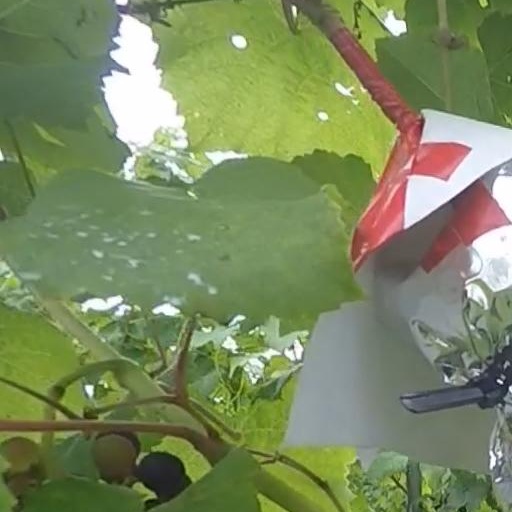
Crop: grape